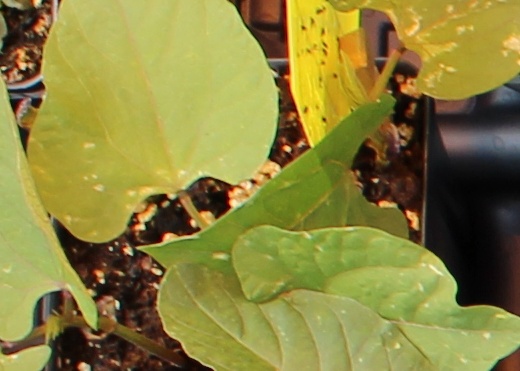
Label: Blackbean